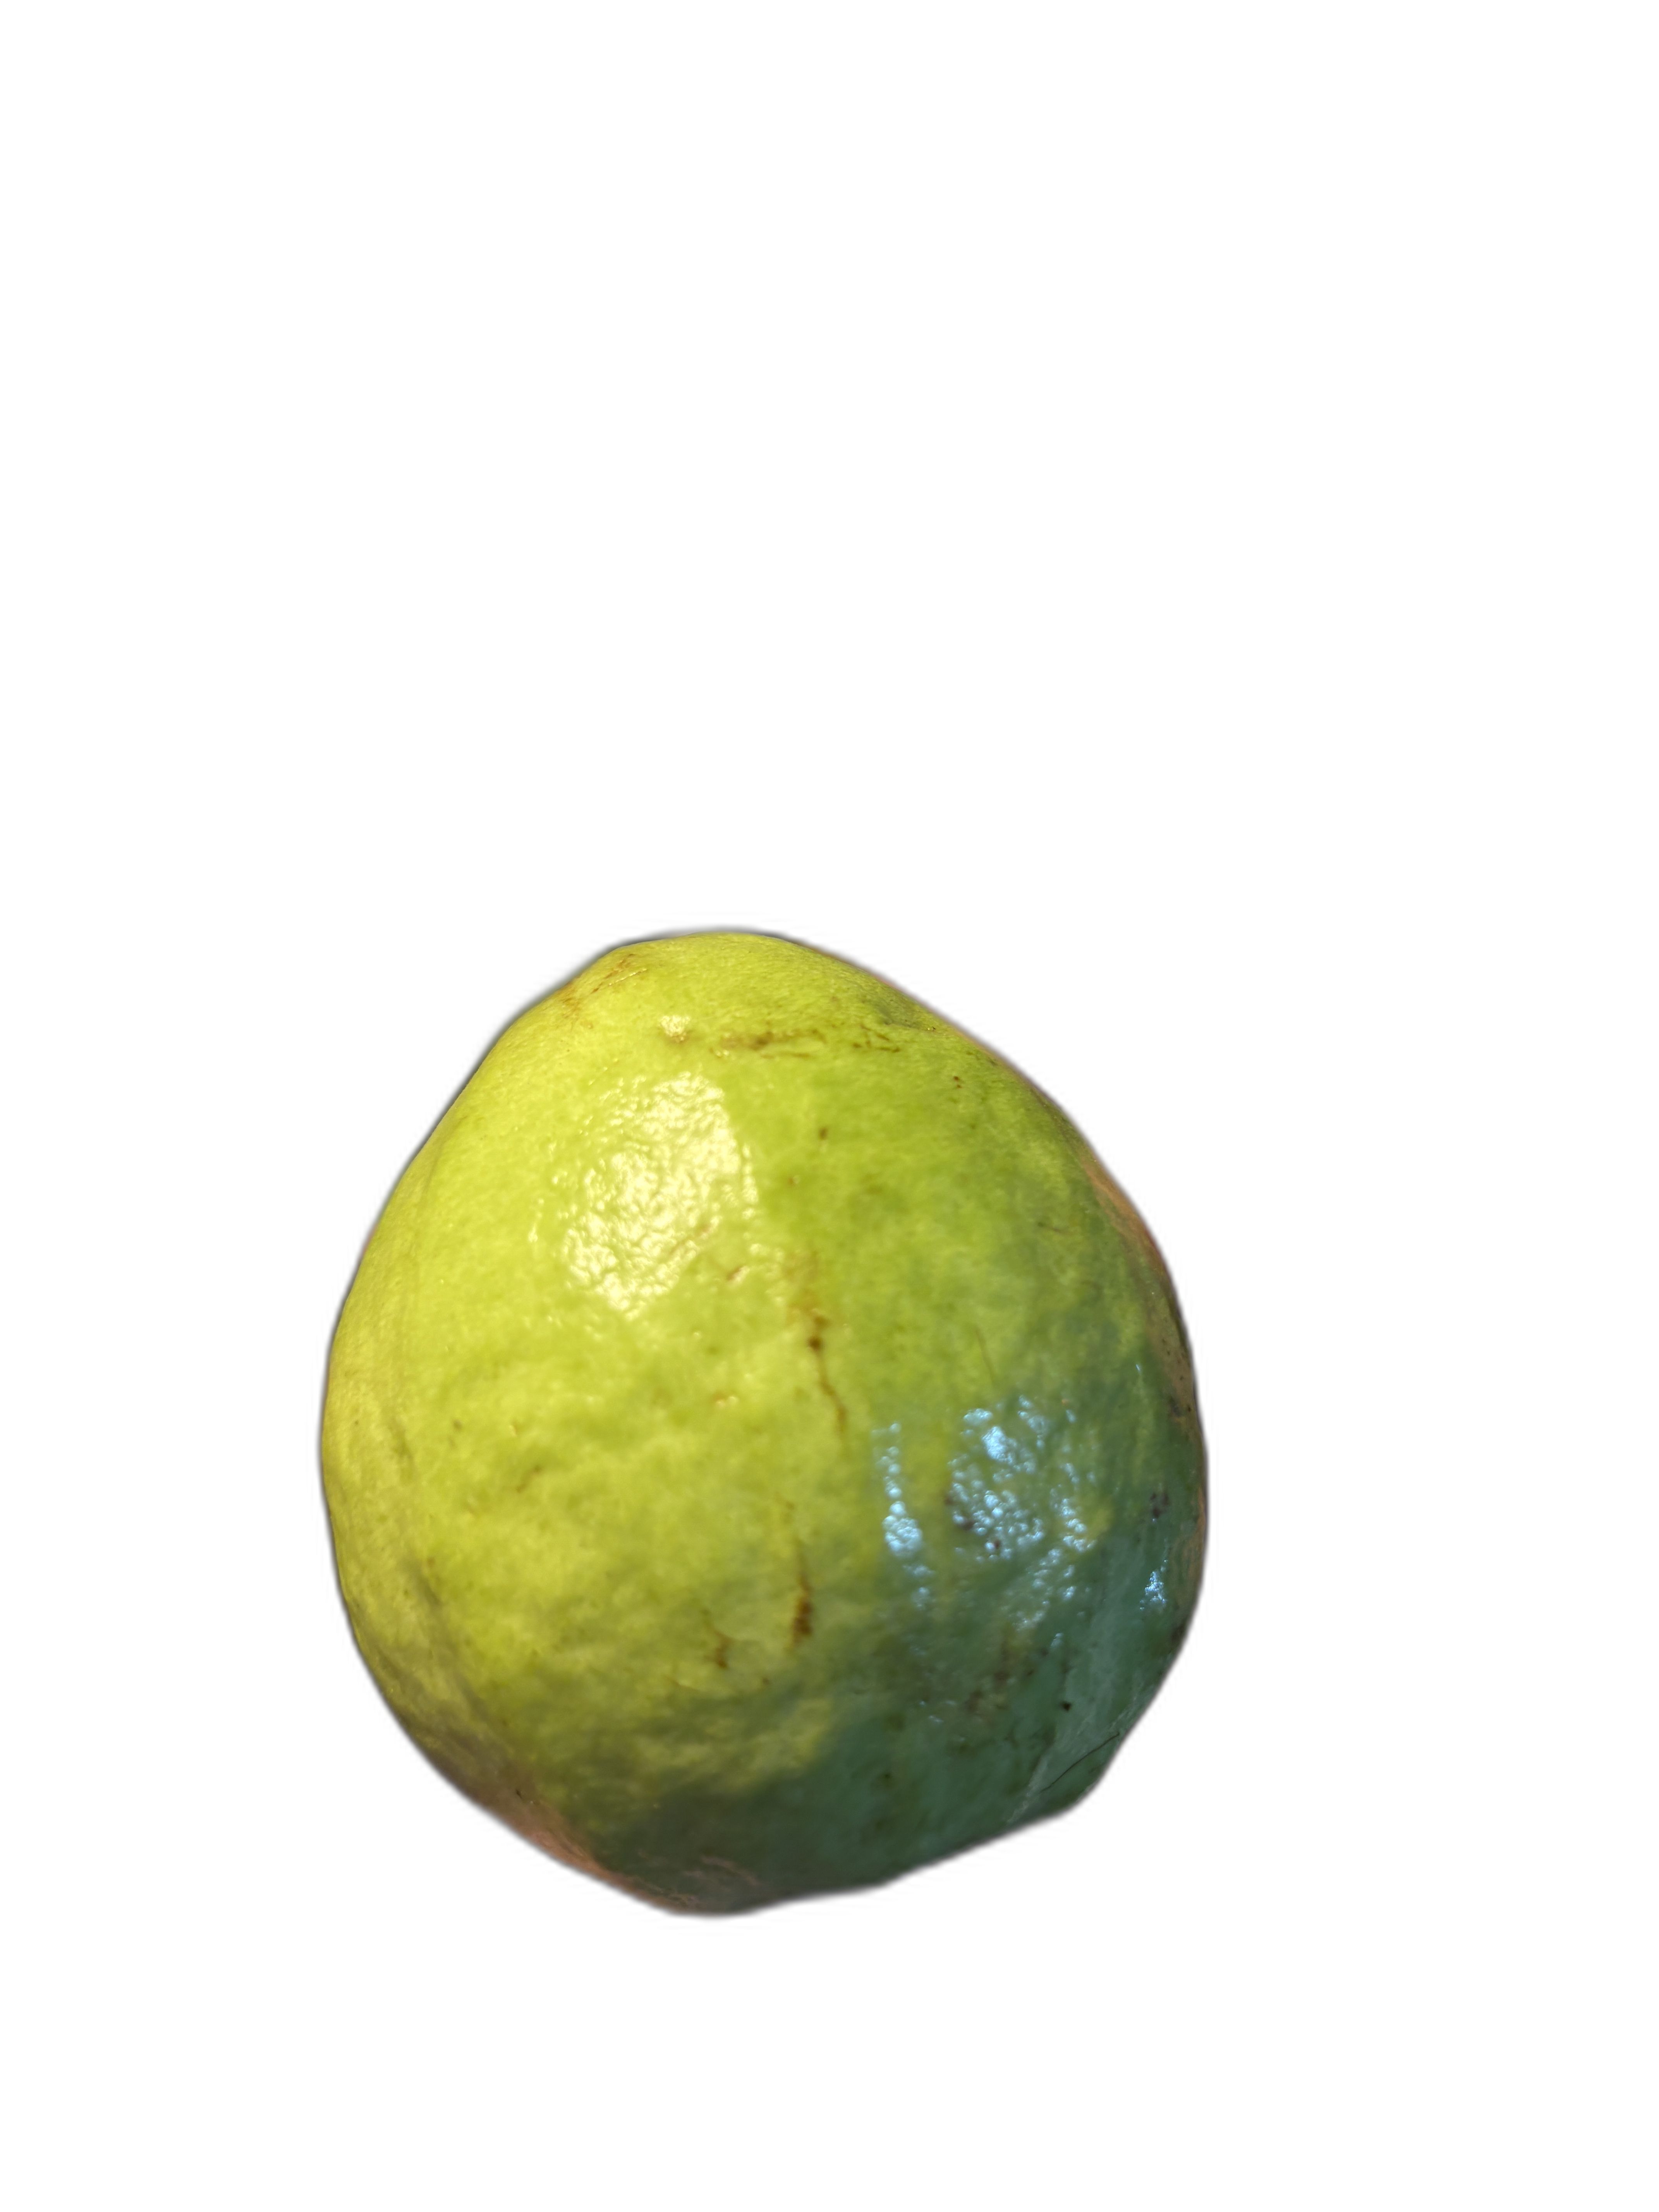
Plant part: fruit
Disease: Healthy